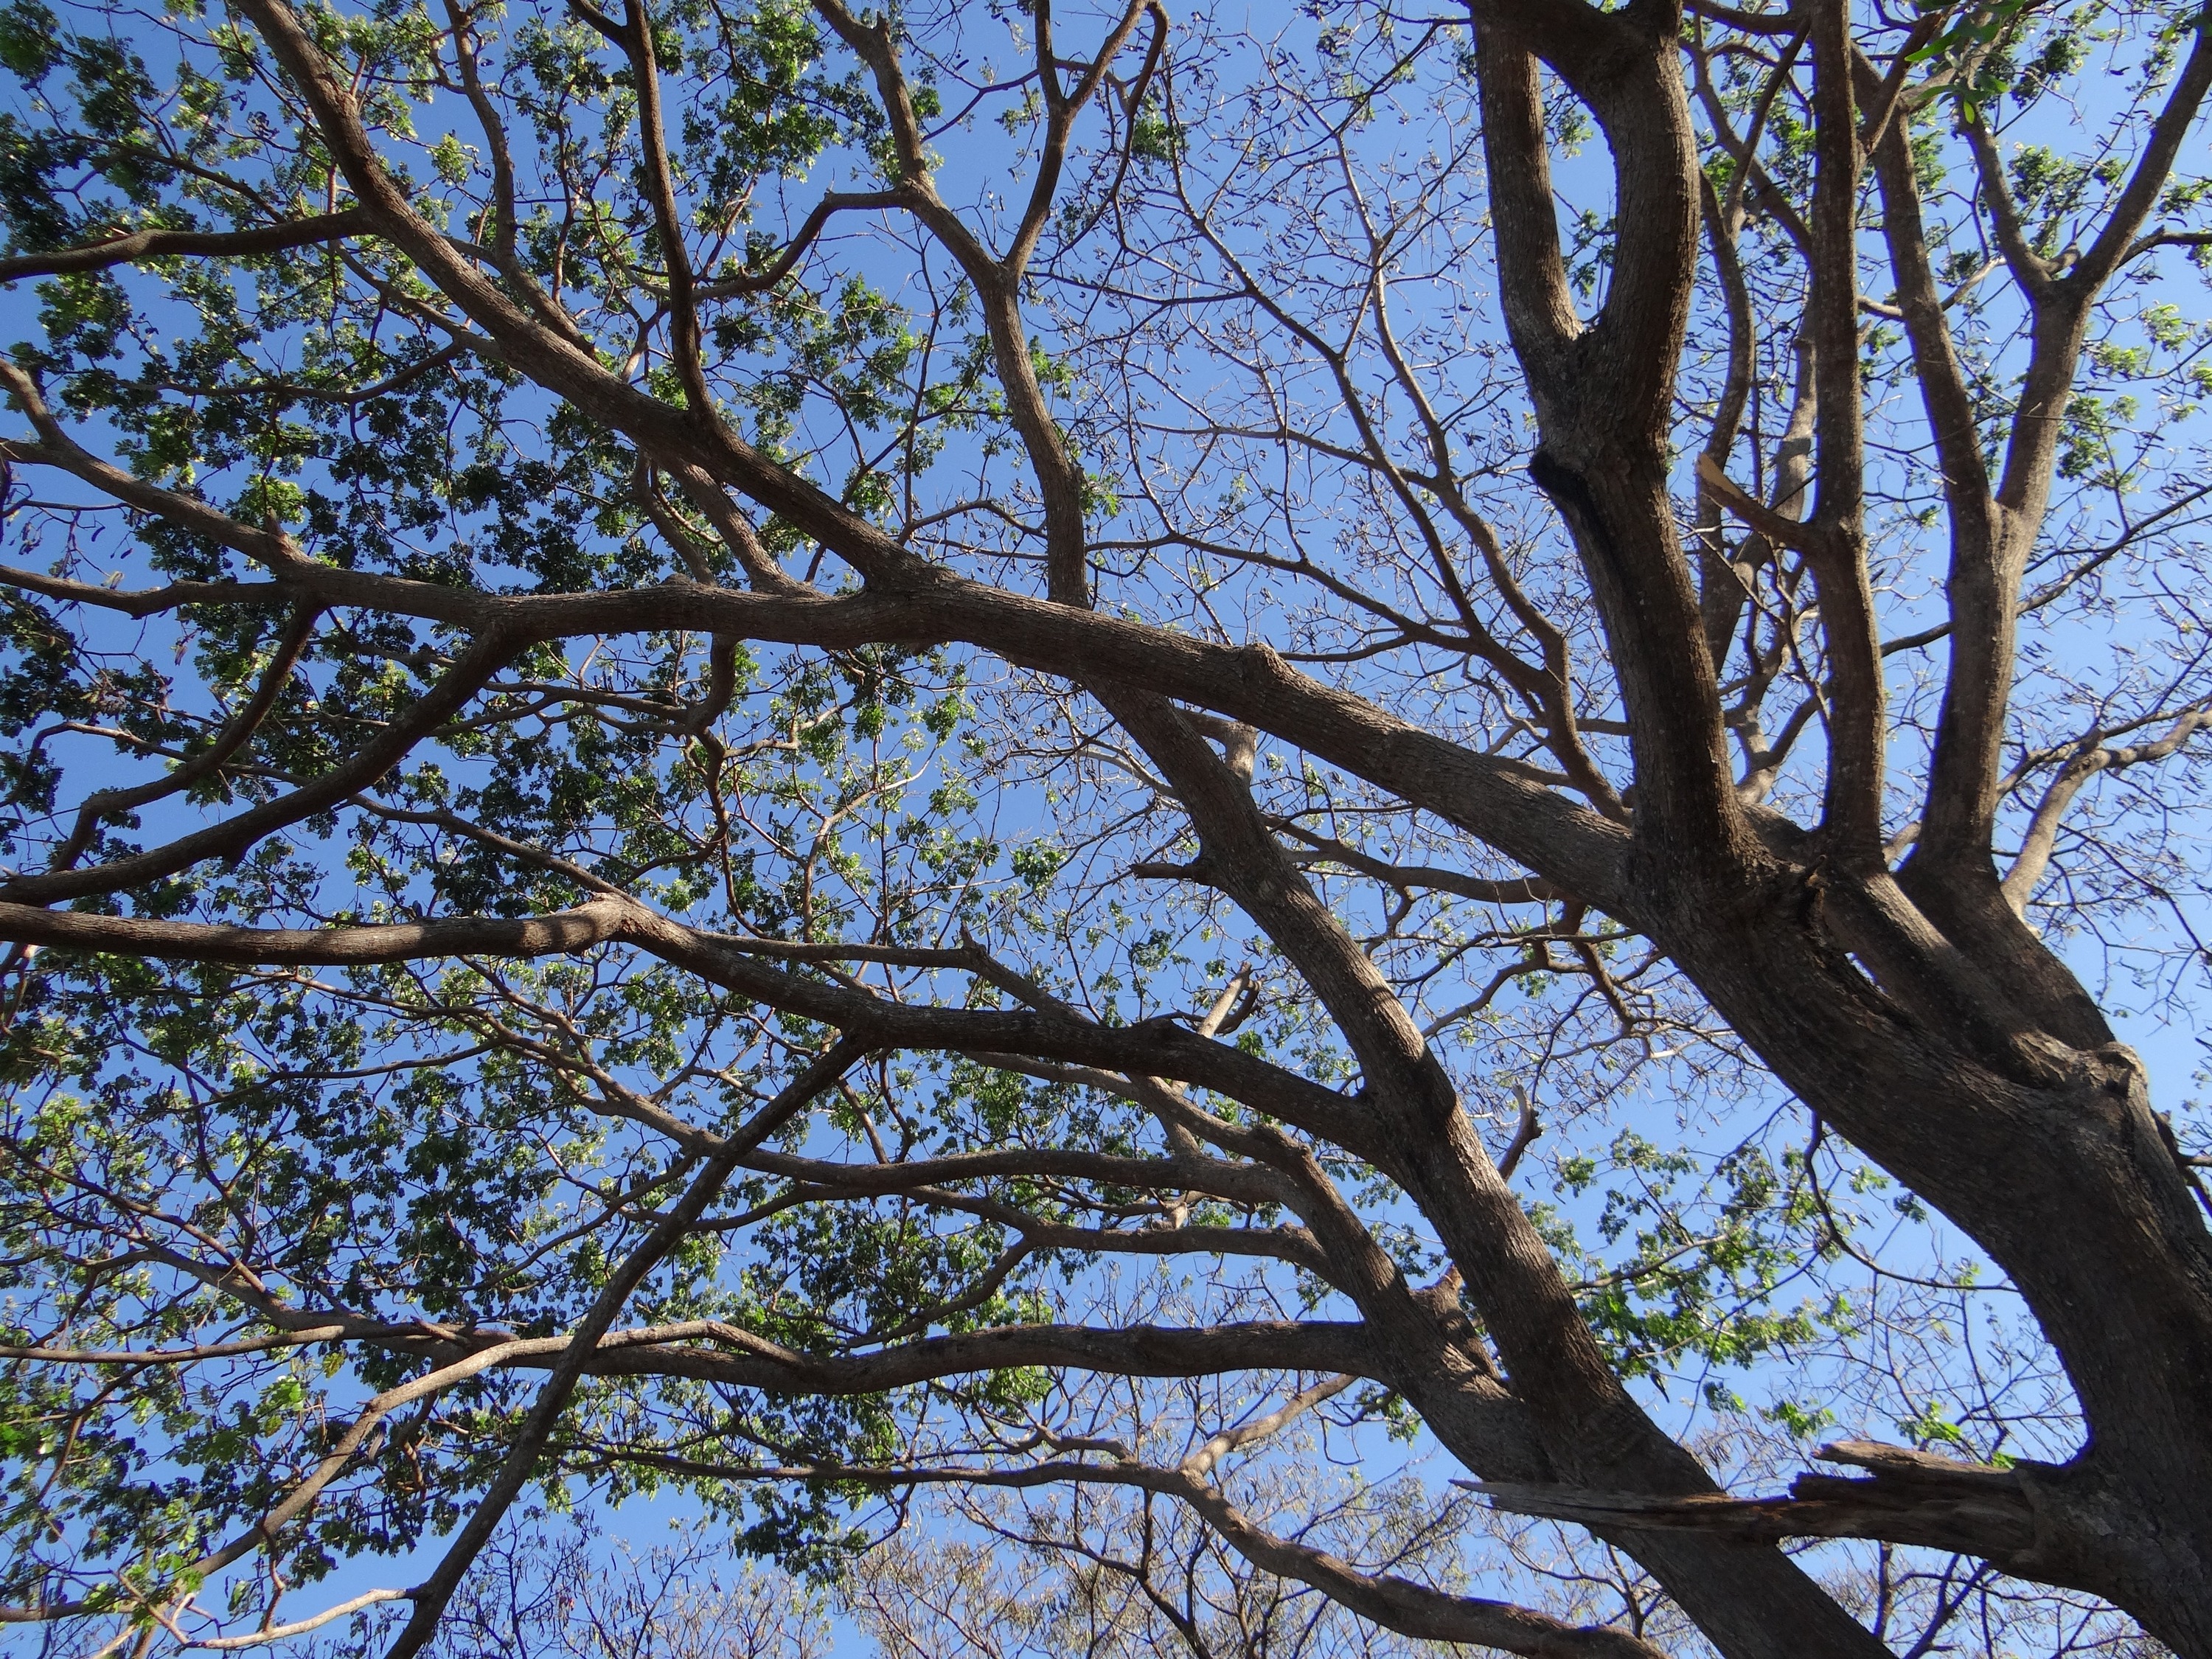
tree, nature, branch, blossom, plant, sunlight, leaf, flower, spring, autumn, flora, season, india, woodland, woody plant, rain tree, albizia saman, sadhankeri, monkeypod